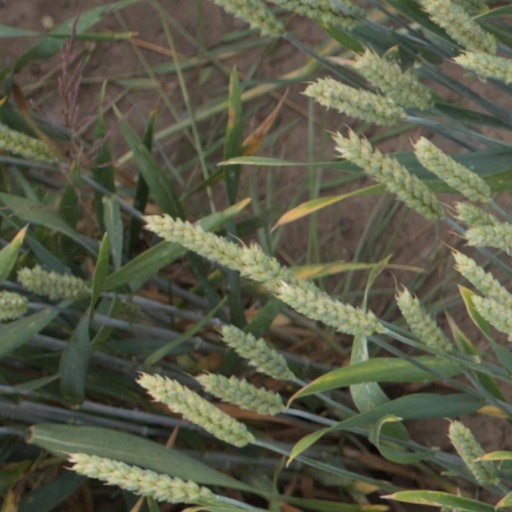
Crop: wheat